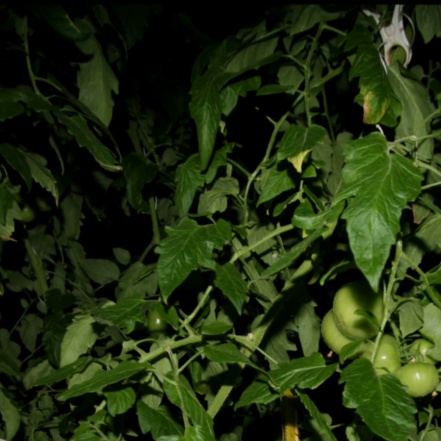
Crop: tomato